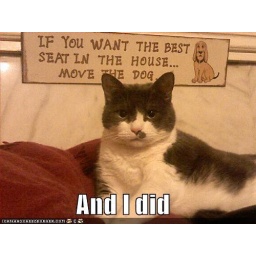
best seat in the house move the dog